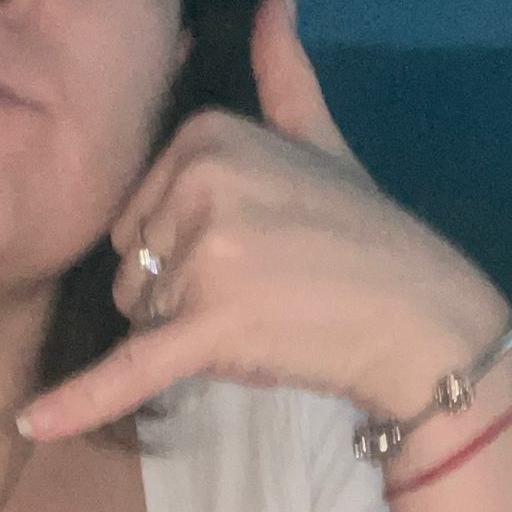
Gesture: call